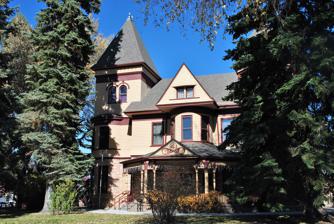
Building: Laramie Plains Museum
Country: United States of America
Year built: 1892
Historic house in Wyoming, United States United States historic place Ivinson Mansion and Grounds U.S. National Register of Historic Places Show map of Wyoming Show map of the United States Location Lots 1--8, block 178, Laramie, Wyoming Coordinates 41°18′44″N 105°35′18″W / 41.31222°N 105.58833°W / 41.31222; -105.58833 Area 0 acres (0 ha) Built 1892 ( 1892 ) Architect Walter E. Ware Architectural style Late Victorian NRHP reference No. 72001295 Added to NRHP February 23, 1972 The Ivinson Mansion , now the Laramie Plains Museum , was built in 1892 in Laramie, Wyoming by Jane and Edward Ivinson. Designed by architect Walter E. Ware of Salt Lake City and built by local contractor Frank Cook, the house was regarded as the most significant residence in Laramie at its completion. Edward Ivinson gave the mansion to the Episcopal Church, which used it as a boarding school until 1958. After years of neglect, the house was acquired by the Laramie Plains Museum Association in 1972 and is used as a museum and events center. Description The Ivinson Mansion is a Victorian-style house with 11,726 square feet (1,089.4 m 2 ) of living space, with three floors and a basement. Its main level is built of stone, and the upper levels are of wood-frame construction. The front of the house is eight rooms wide, with lavishly detailed woodwork, tile and hardware. The left hand tower is square, with a steep pyramidal roof and a projecting rounded by, while the right turret is slightly smaller, octagonal in plan and surmounted by a curved bell-shaped roof. The central bay features a projecting one-story porch with Victorian detailing, with a curved bay above and a small, steep gable above the bay. The upper levels feature shingle style details, exemplified by the curved bays and rounded recessed window jambs. The rear of the house features a depressed roofline just above the second floor with partial dormers over the windows, which cut through the eaves. The hipped roof contrasts with the towered front elevation. The property features a 2,647-square-foot (245.9 m 2 ) brick carriage house to the rear of the house. It was remodeled in 1921 for use as a school and renamed the Joslin Cottage. The Virginia Cottage, a nearby two-story stucco and frame building, built in 1924 and employing details from the house's rear wing shows some characteristics of the Prairie Style . History Edward Ivinson was born on September 20, 1830, on River Estate, St. Croix Island in the Danish West Indies , the son of an immigrant from England. Edward's parents provided for his formal education in England where he remained until he emigrated to the United States in about 1852, to work New York. In 1854 he met and married Jane Wood, a 13-year-old English immigrant. Shortly thereafter the Ivinsons moved to Evansville, Indiana , then to Peoria, Illinois , where Edward became a naturalized United States citizen and worked in the dry goods business. In Peoria they adopted a young girl -- Margaret Ellen Watson, the daughter of a critically ill tailor. They raised her as their own and she would be the only child that the couple would ever have. From there they moved on to Memphis, Tennessee , probably in 1862. In 1867 the Ivinsons decided to move to California. Edward left first and by early 1868 had decided to temporarily do business in a place that would eventually become Laramie, Wyoming (at the time Dakota Territory). Jane and their eleven-year-old daughter Maggie arrived in Laramie on 10 May 1868. Ivinson sold general merchandise, rapidly expanding his business. He also extended his reach into banking when he bought the only bank in town. He soon sold the dry goods store and devoted most of the next 50 years to his various banking businesses. Jane Ivinson helped established the local Episcopal Church and the city's first public school. Jane would remain influential in the local social scene for many years. She was also, however, engaged in the Ivinson banking business, being on the board of directors of Ivinson's Wyoming National Bank. Jane also owned several parcels of land in and near the city, much of which would eventually be conveyed to the Episcopal Church through the Ivinson's estate. Maggie Ivinson married Galusha B. Grow on her 21st birthday in 1878. Galusha was from a prominent Pennsylvania family. He had moved west to experience life on the frontier probably due to the influence of his uncle Galusha A. Grow, the Speaker of the United States House of Representatives . The Grows would eventually move to San Diego, California, where the Ivinsons had wintered on several occasions. Edward and Jane sold their shares in the Wyoming National Bank in 1888. His next major banking move was to purchase Merchants National Bank in San Diego in 1893. Galusha ran the bank for him until his untimely death in 1903. Shortly thereafter, Ivinson sold the bank at great profit and reentered the banking business in Laramie, Wyoming when he purchased a large share in the First National Bank. He would remain part of that business until 1922 when he finally retired. At the urging of Wyoming Republican party leaders, Edward mounted an unsuccessful run for governor of the newly created state of Wyoming in 1892. He was later elected mayor of Laramie in 1918, serving one term. Jane Ivinson died on November 9, 1915. Upon her death, Ivinson turned his attentions to philanthropy. Over the course of the next 10 years he would pay for the construction of a modern hospital in Laramie, fund the completion of the city's St. Matthews Cathedral, erect a monument to veterans of WW I and donate significant parcels of property to the Episcopal Church (most of which had originally been in his wife's name). In 1921 Edward deeded the house and grounds of his palatial mansion to the Episcopal Church. The church used the estate as a boarding school for girls, adding the Virginia Cottage in 1924 and finally closing in 1958. He remarried in 1921 at the age of 90 to Augusta Haley, the 78-year-old widow of a deceased family friend and oft time business partner Ora Haley. The couple lived together for only a few months before they separated and eventually divorced. Shortly before Ivinson's death, Ivinson created a trust funded by his entire remaining estate to build and maintain a home for elderly ladies. It had long been a dream of his first wife Jane to secure a place for ladies without means, where they could comfortably live their remaining years. Edward Ivinson died on April 9, 1928, at the age of 97 in his suite of rooms in the Brown Palace Hotel in Denver, Colorado. After his death, the trust constructed the facility which is still in operation today. The Ivinson Home for Ladies occupies its beautiful original structure in Laramie, Wyoming and still relies in part on the Ivinson trust for its operations. The mansion Edward gave to the Episcopal Church was eventually abandoned when it became a burden on the church's finances. It fell into ruin after the closure of the school, but was acquired by the Laramie Plains Museum Association in 1972. The restored house houses the museum's collections and offices, and is used for events. It was listed on the National Register of Historic Places on February 3, 1972. References